Stanislaus Francis Perry

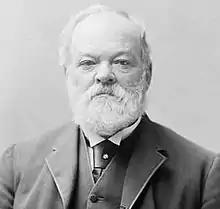
Perry in July 1891

Stanislaus Francis Perry (May 7, 1823 – February 24, 1898) was a Canadian farmer and politician in Prince Edward Island.